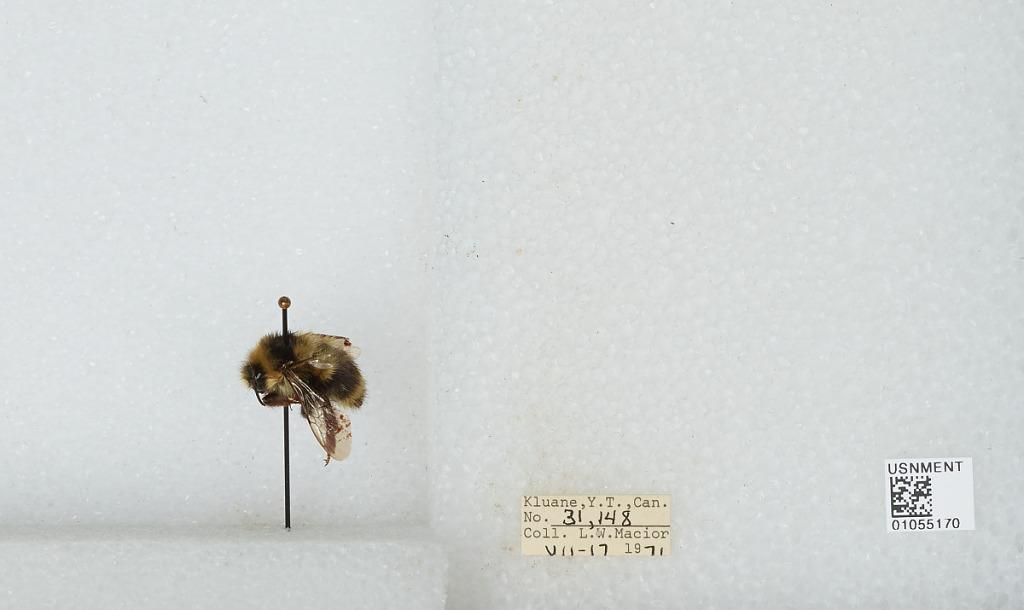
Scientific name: Bombus bifarius nearcticus
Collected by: L. Macior
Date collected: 1971-7-17
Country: Canada
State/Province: Yukon Territory
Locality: Kluane
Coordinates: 60.75, -139.5